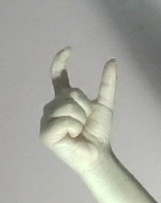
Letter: nun